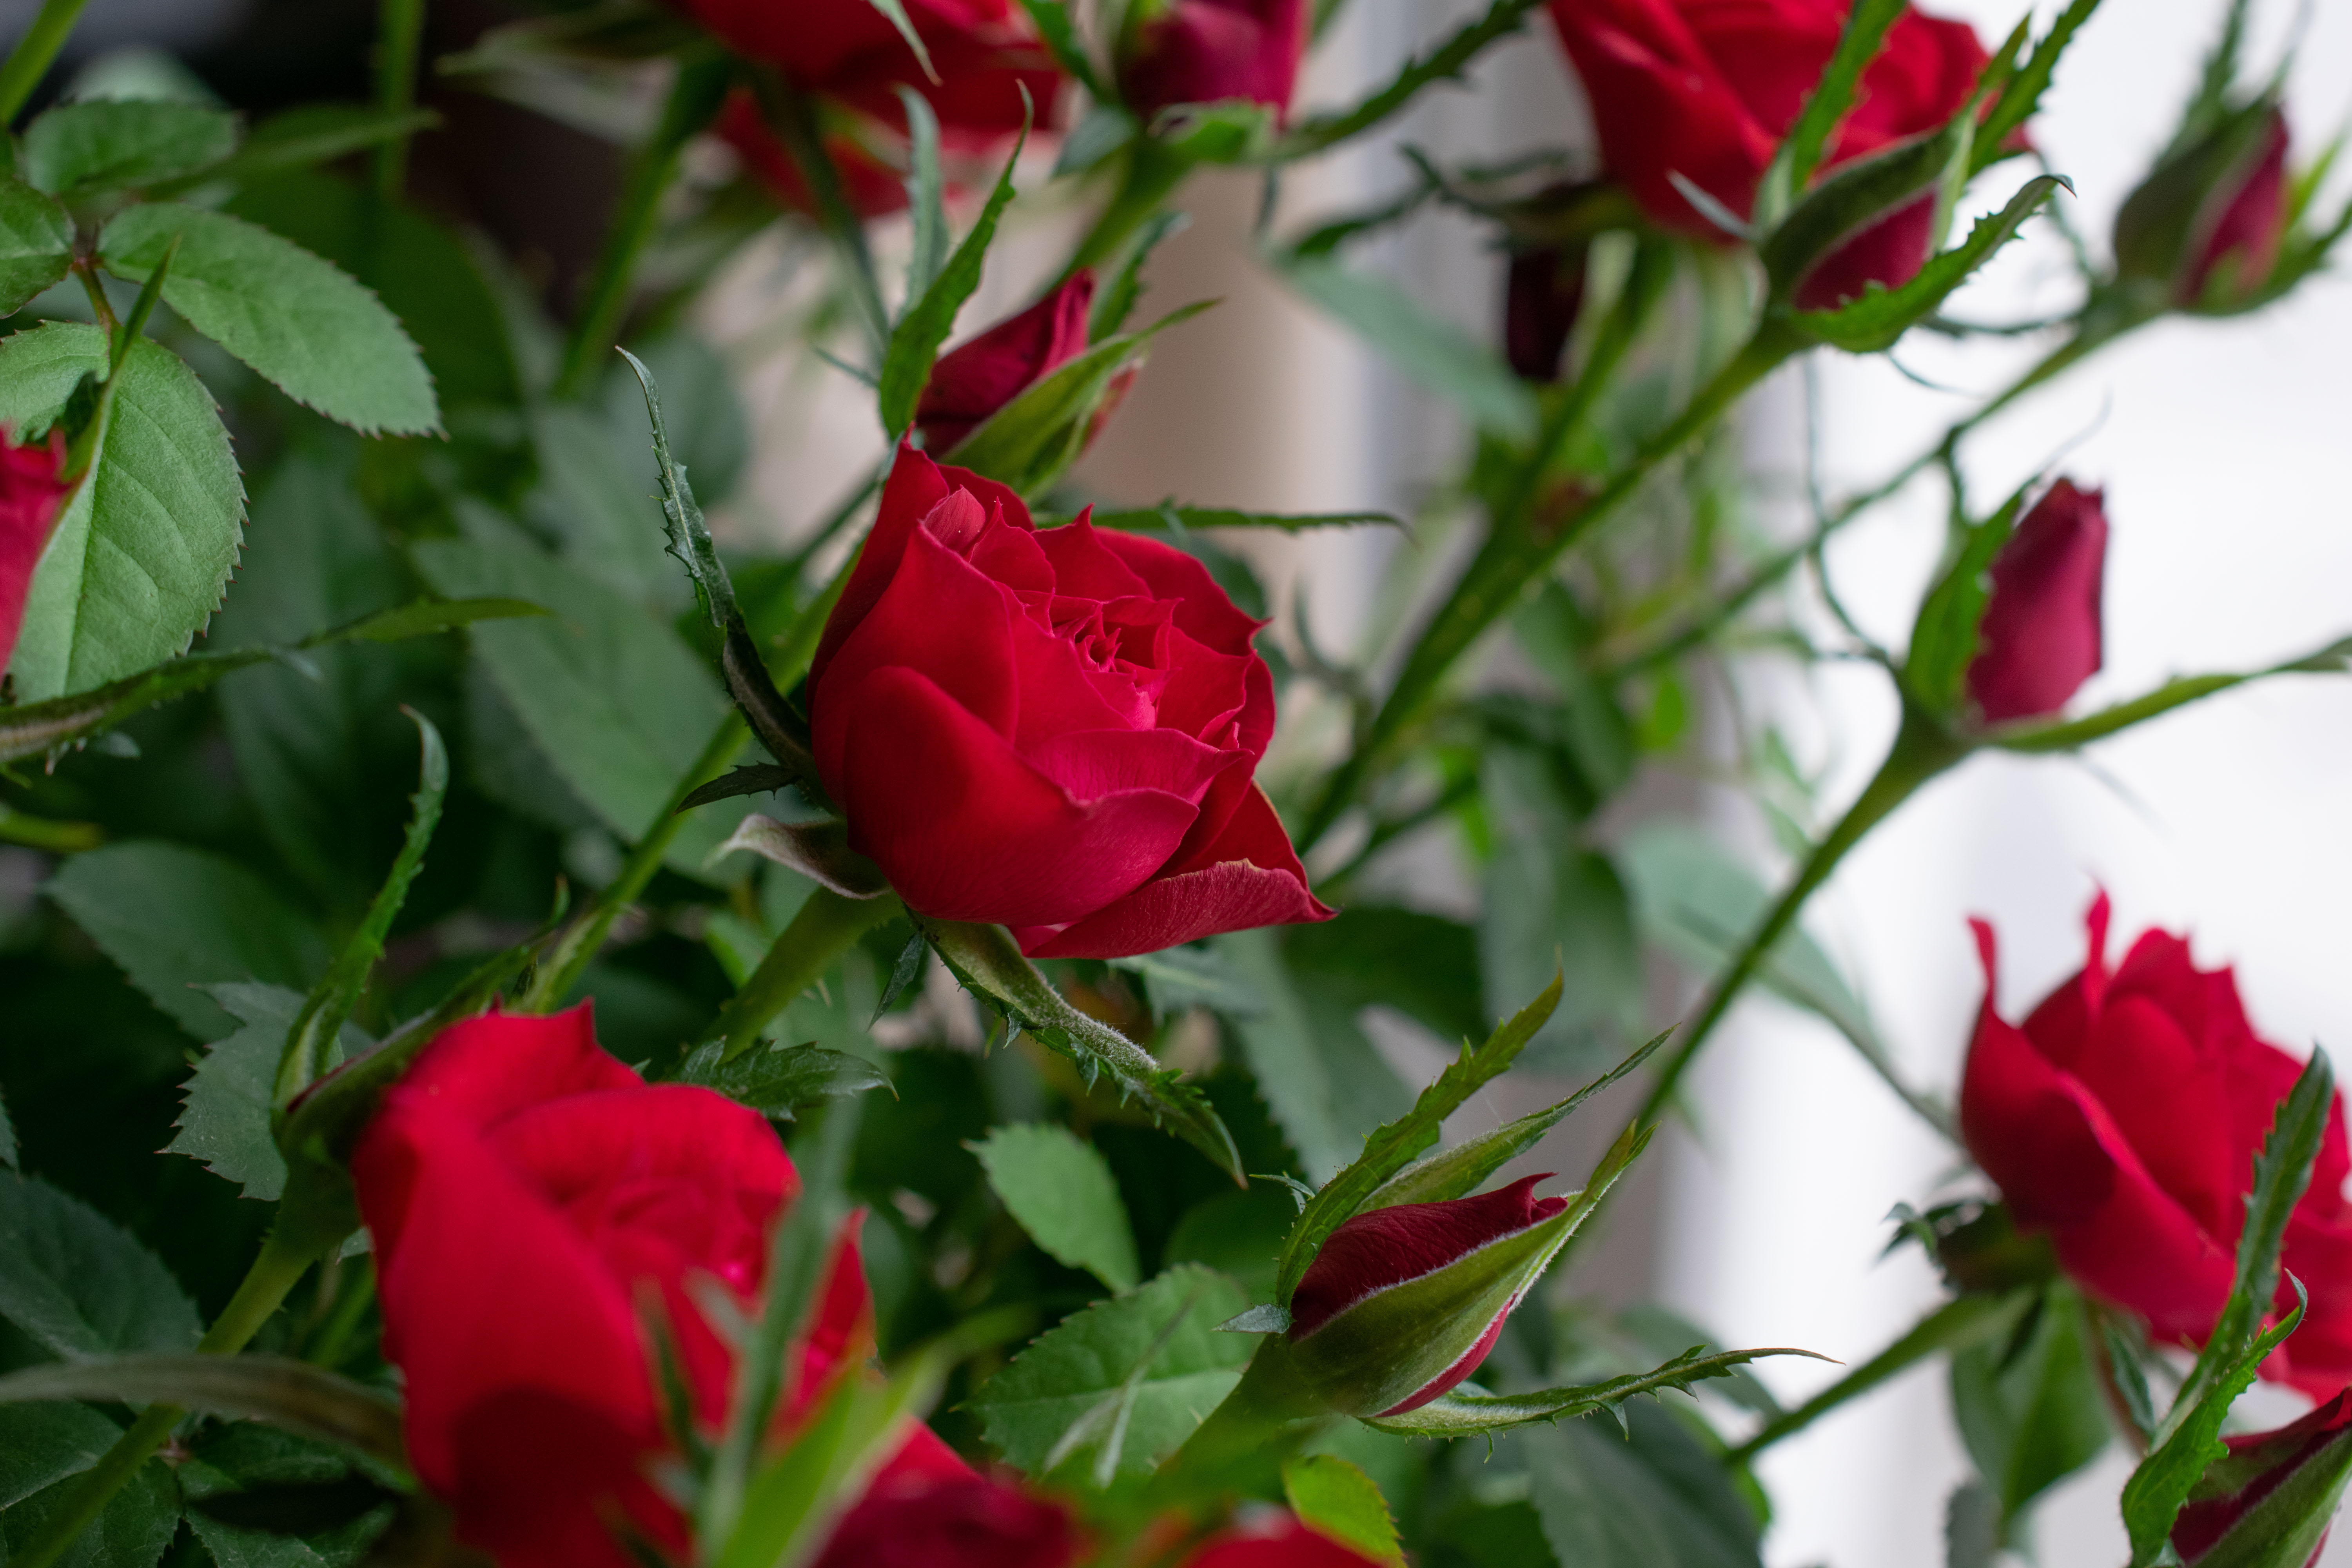
flower, roses, flowers, red flowers, red roses, leafs, green red, plant, spring, nature, fresh, beauty, leaf, petal, branch, vegetation, Hybrid tea rose, pink, rose, grass, flowering plant, magenta, rose family, garden roses, shrub, rose order, close up, floribunda, annual plant, rosa centifolia, floristry, landscape, Pedicel, herbaceous plant, carmine, plant stem, wildflower, groundcover, garden, flower arranging, perennial plant, bud, coquelicot, twig, peach, pink family